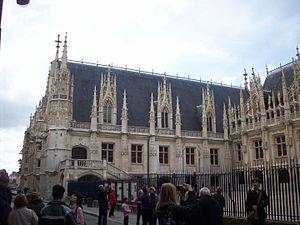
Palais de justice vu depuis la rue aux Juifs.
Le palais de justice de Rouen, ancien Échiquier de Normandie, est un édifice de la ville de Rouen, situé dans le département français de la Seine Maritime, en région Normandie. Il s'agit de l'un des monuments les plus emblématiques de la capitale normande.
Institué par Rollon, premier duc de Normandie au commencement du Xᵉ siècle, l’Échiquier de Normandie a d'abord jugé les causes traitant de l'administration du domaine du duc et du redressement des torts faits aux droits du duc. Ce premier Échiquier est l'ancêtre des Chambres des comptes. Après avoir été itinérant, cet Échiquier a été installé au château de Caen. Avec le temps, l'Échiquier s'est développé. Il est devenu une cour souveraine rendant la justice qui a aussi porté le nom d'Échiquier. L'Échiquier traitant des comptes du domaine du duc a été supprimé après l'intégration du duché de Normandie dans le domaine de la Couronne française. Le rendu des comptes des officiers du duché a alors été fait à la Chambre des comptes de Paris qui avait créé une chambre particulière pour juger les comptes du duché. Une Chambre des comptes de Normandie a été créée, d'une manière éphémère pendant la reprise du duché par les Anglais, entre 1415 et 1450, puis à partir de 1580. L'Échiquier intervenant en cour de justice a continué à exercer après le rattachement du duché au domaine de la Couronne. En 1302, une ordonnance du roi a fixé son siège à Rouen.